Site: brandenburg
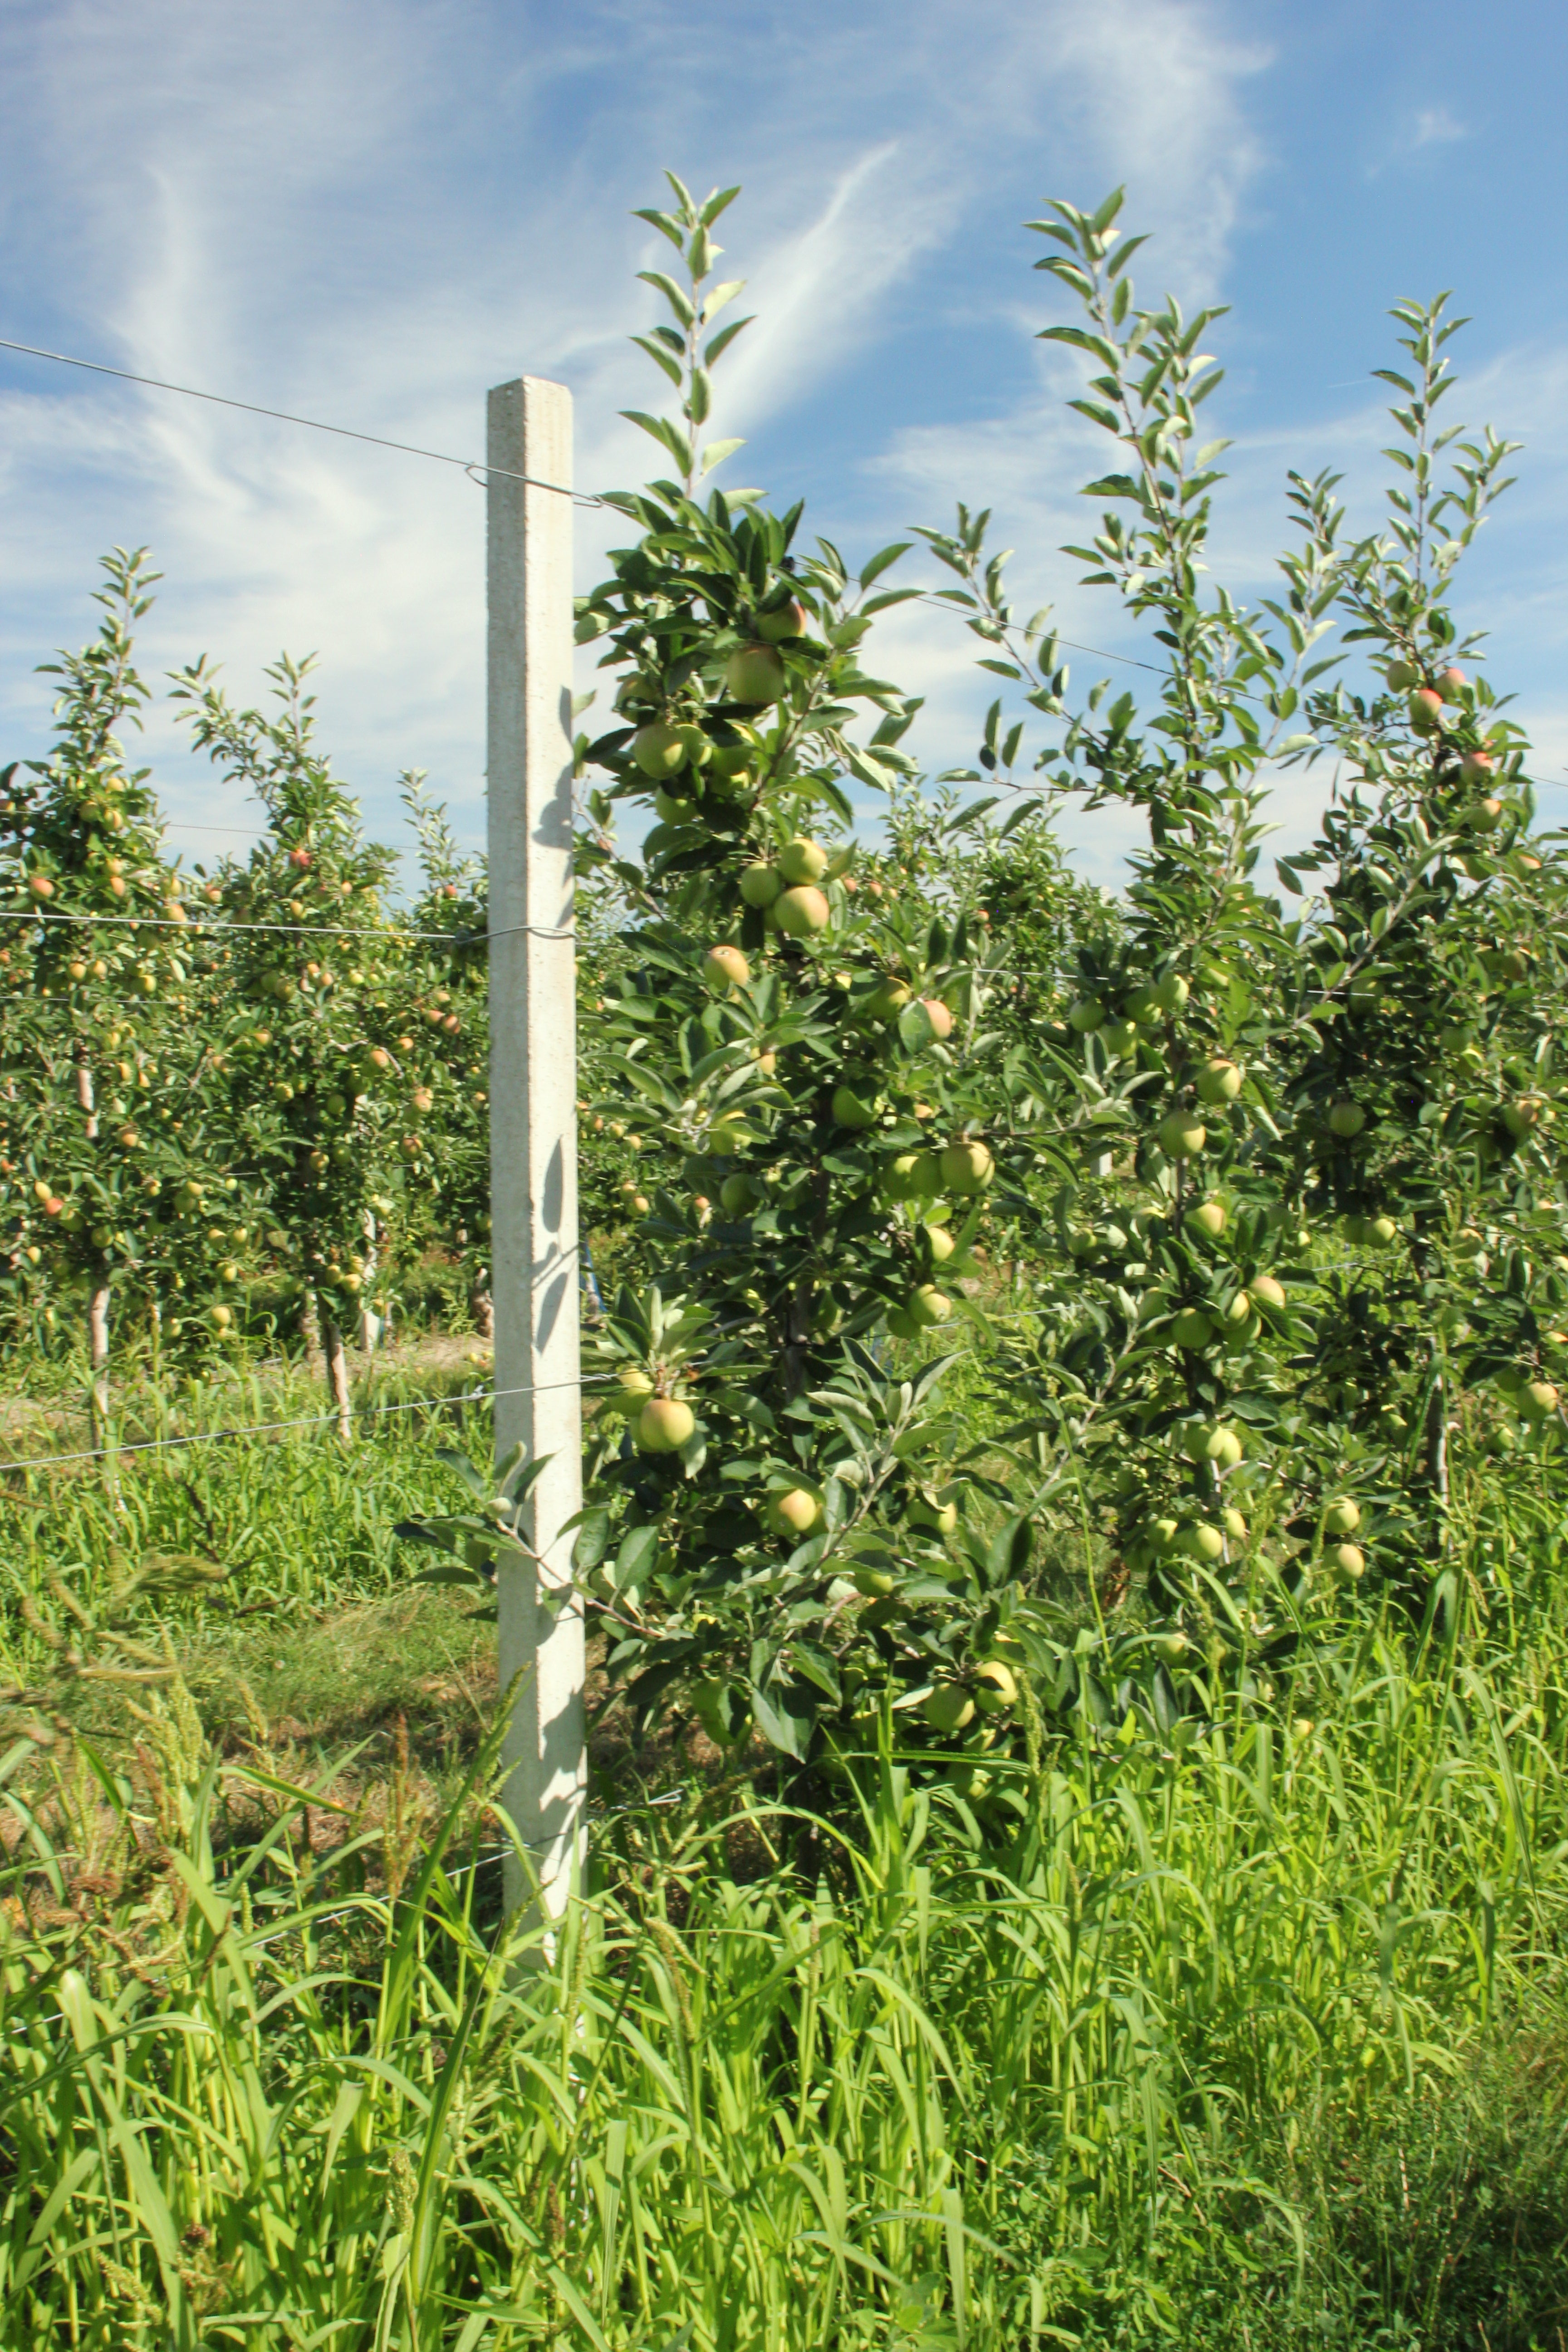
Growth stage (BBCH 77): Development of fruit